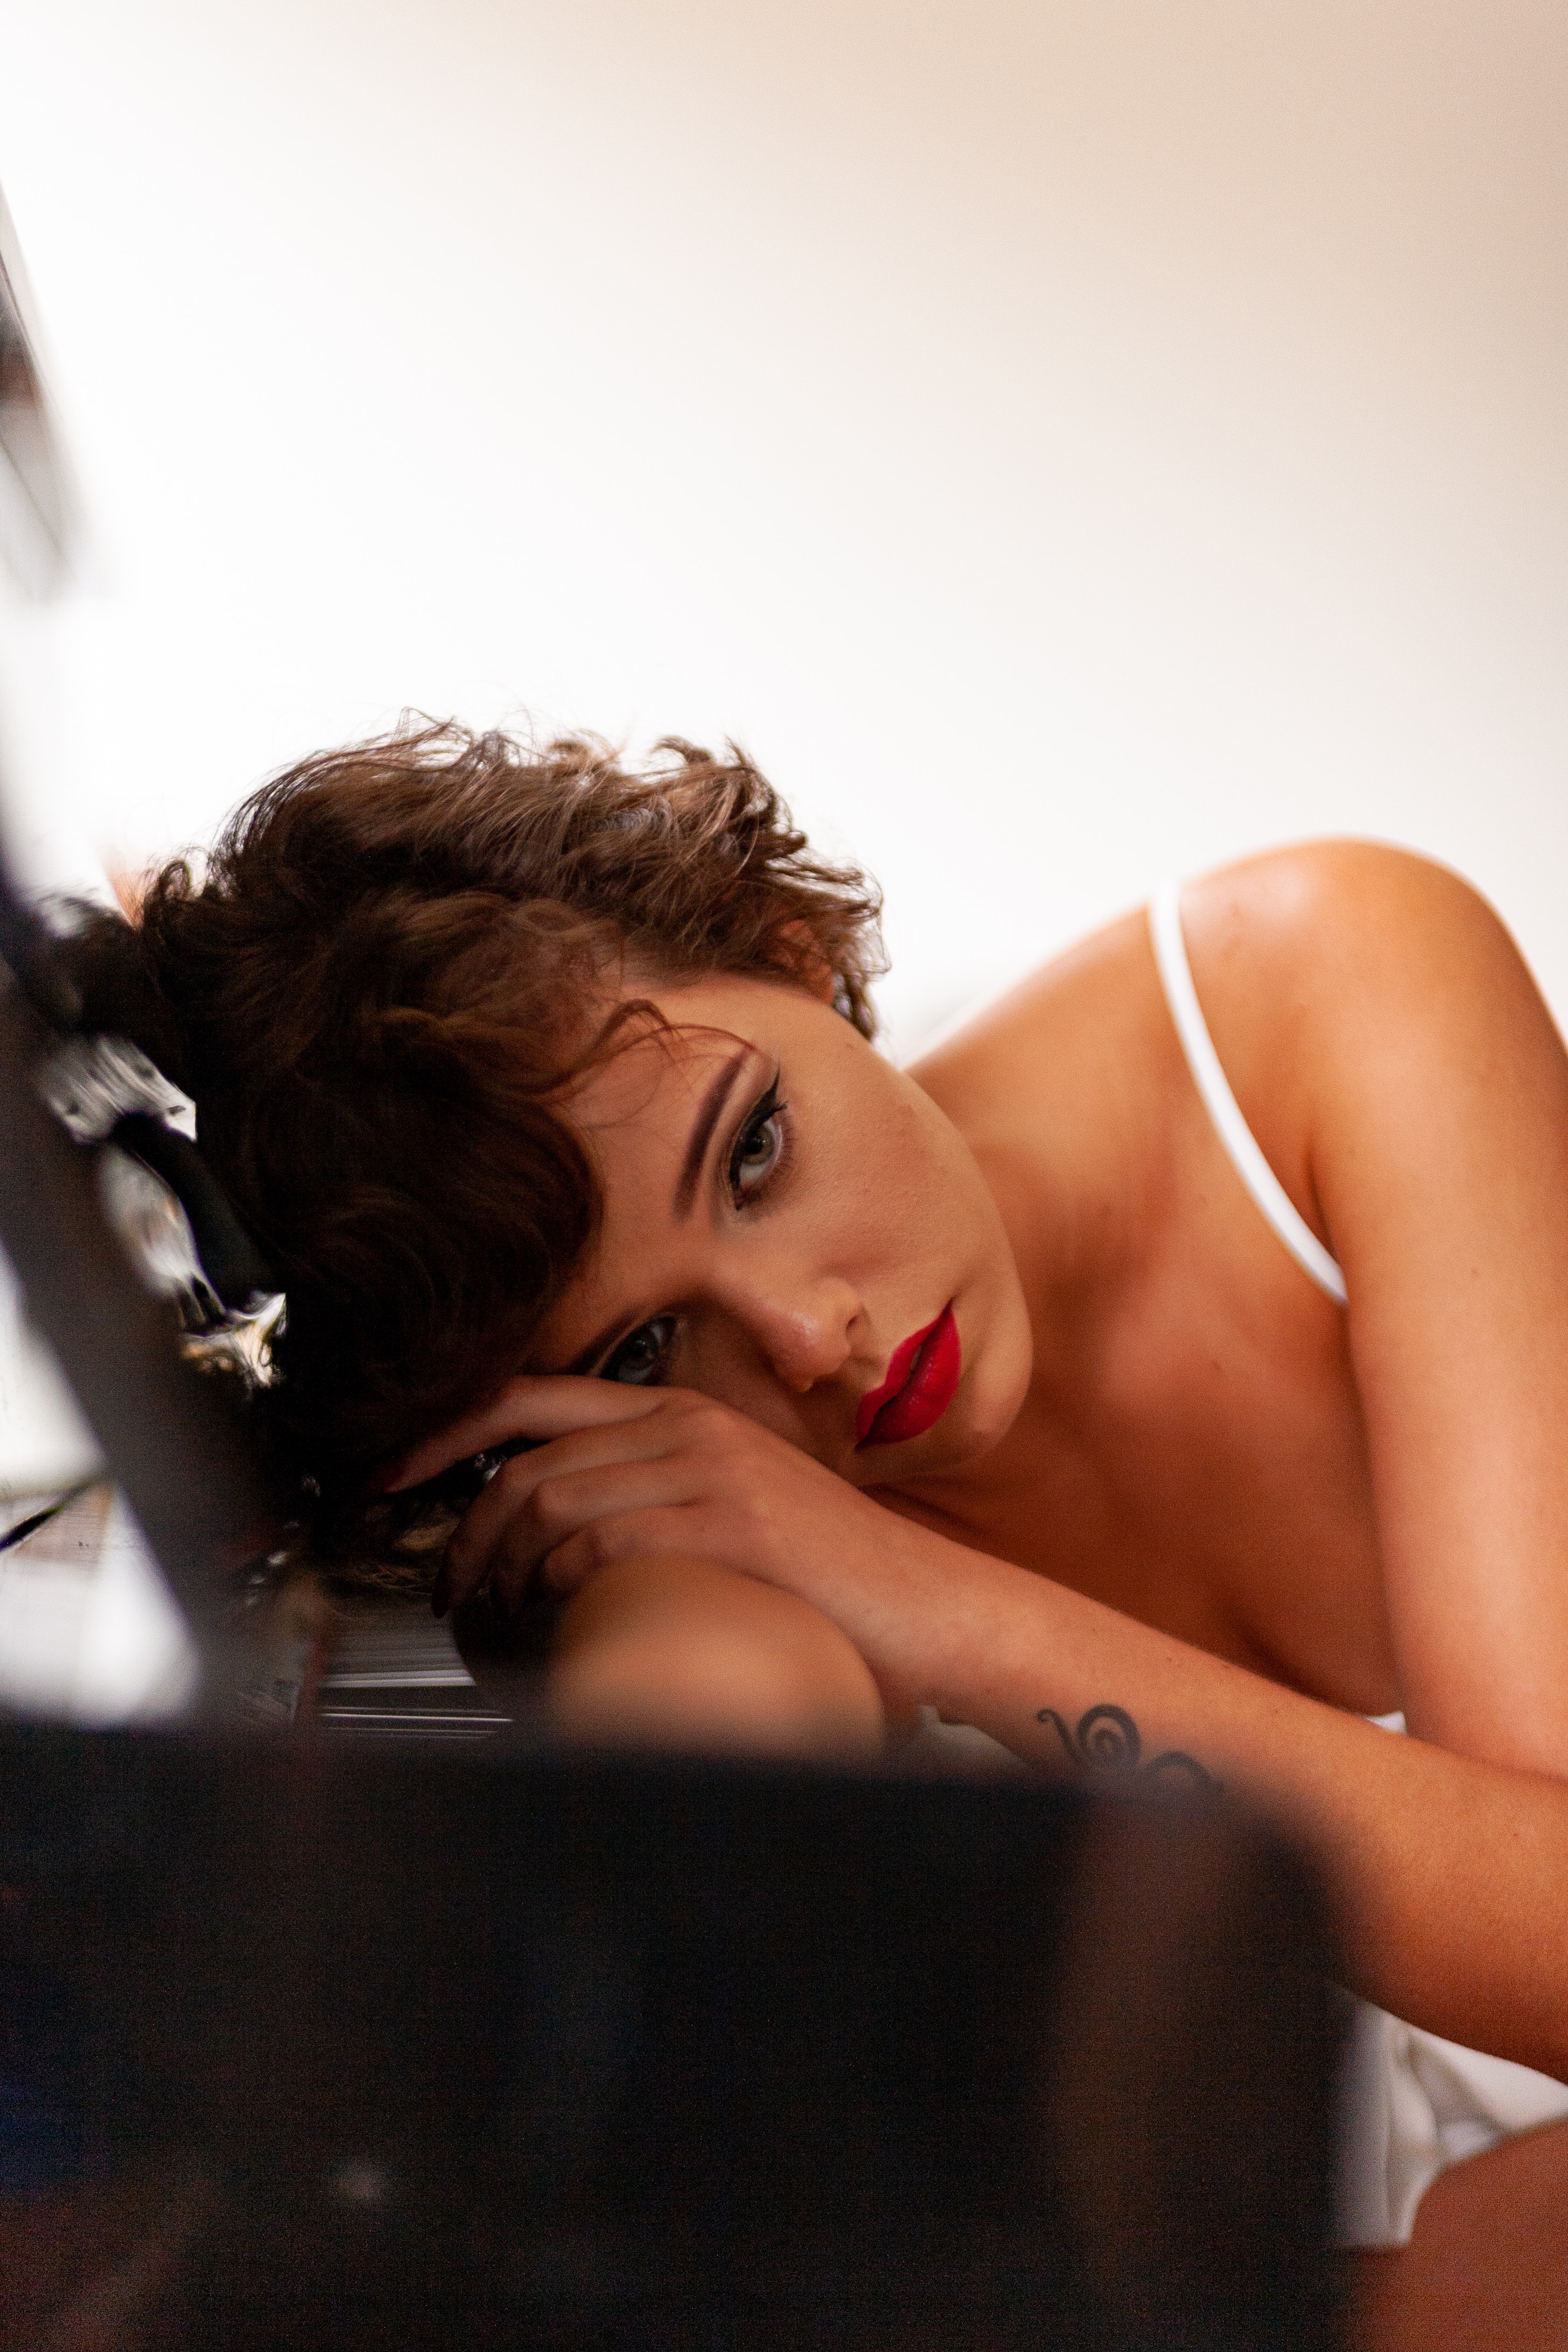
hair, beauty, skin, model, black hair, lip, long hair, brown hair, blond, art model, mouth, photography, leg, photo shoot, muscle, undergarment